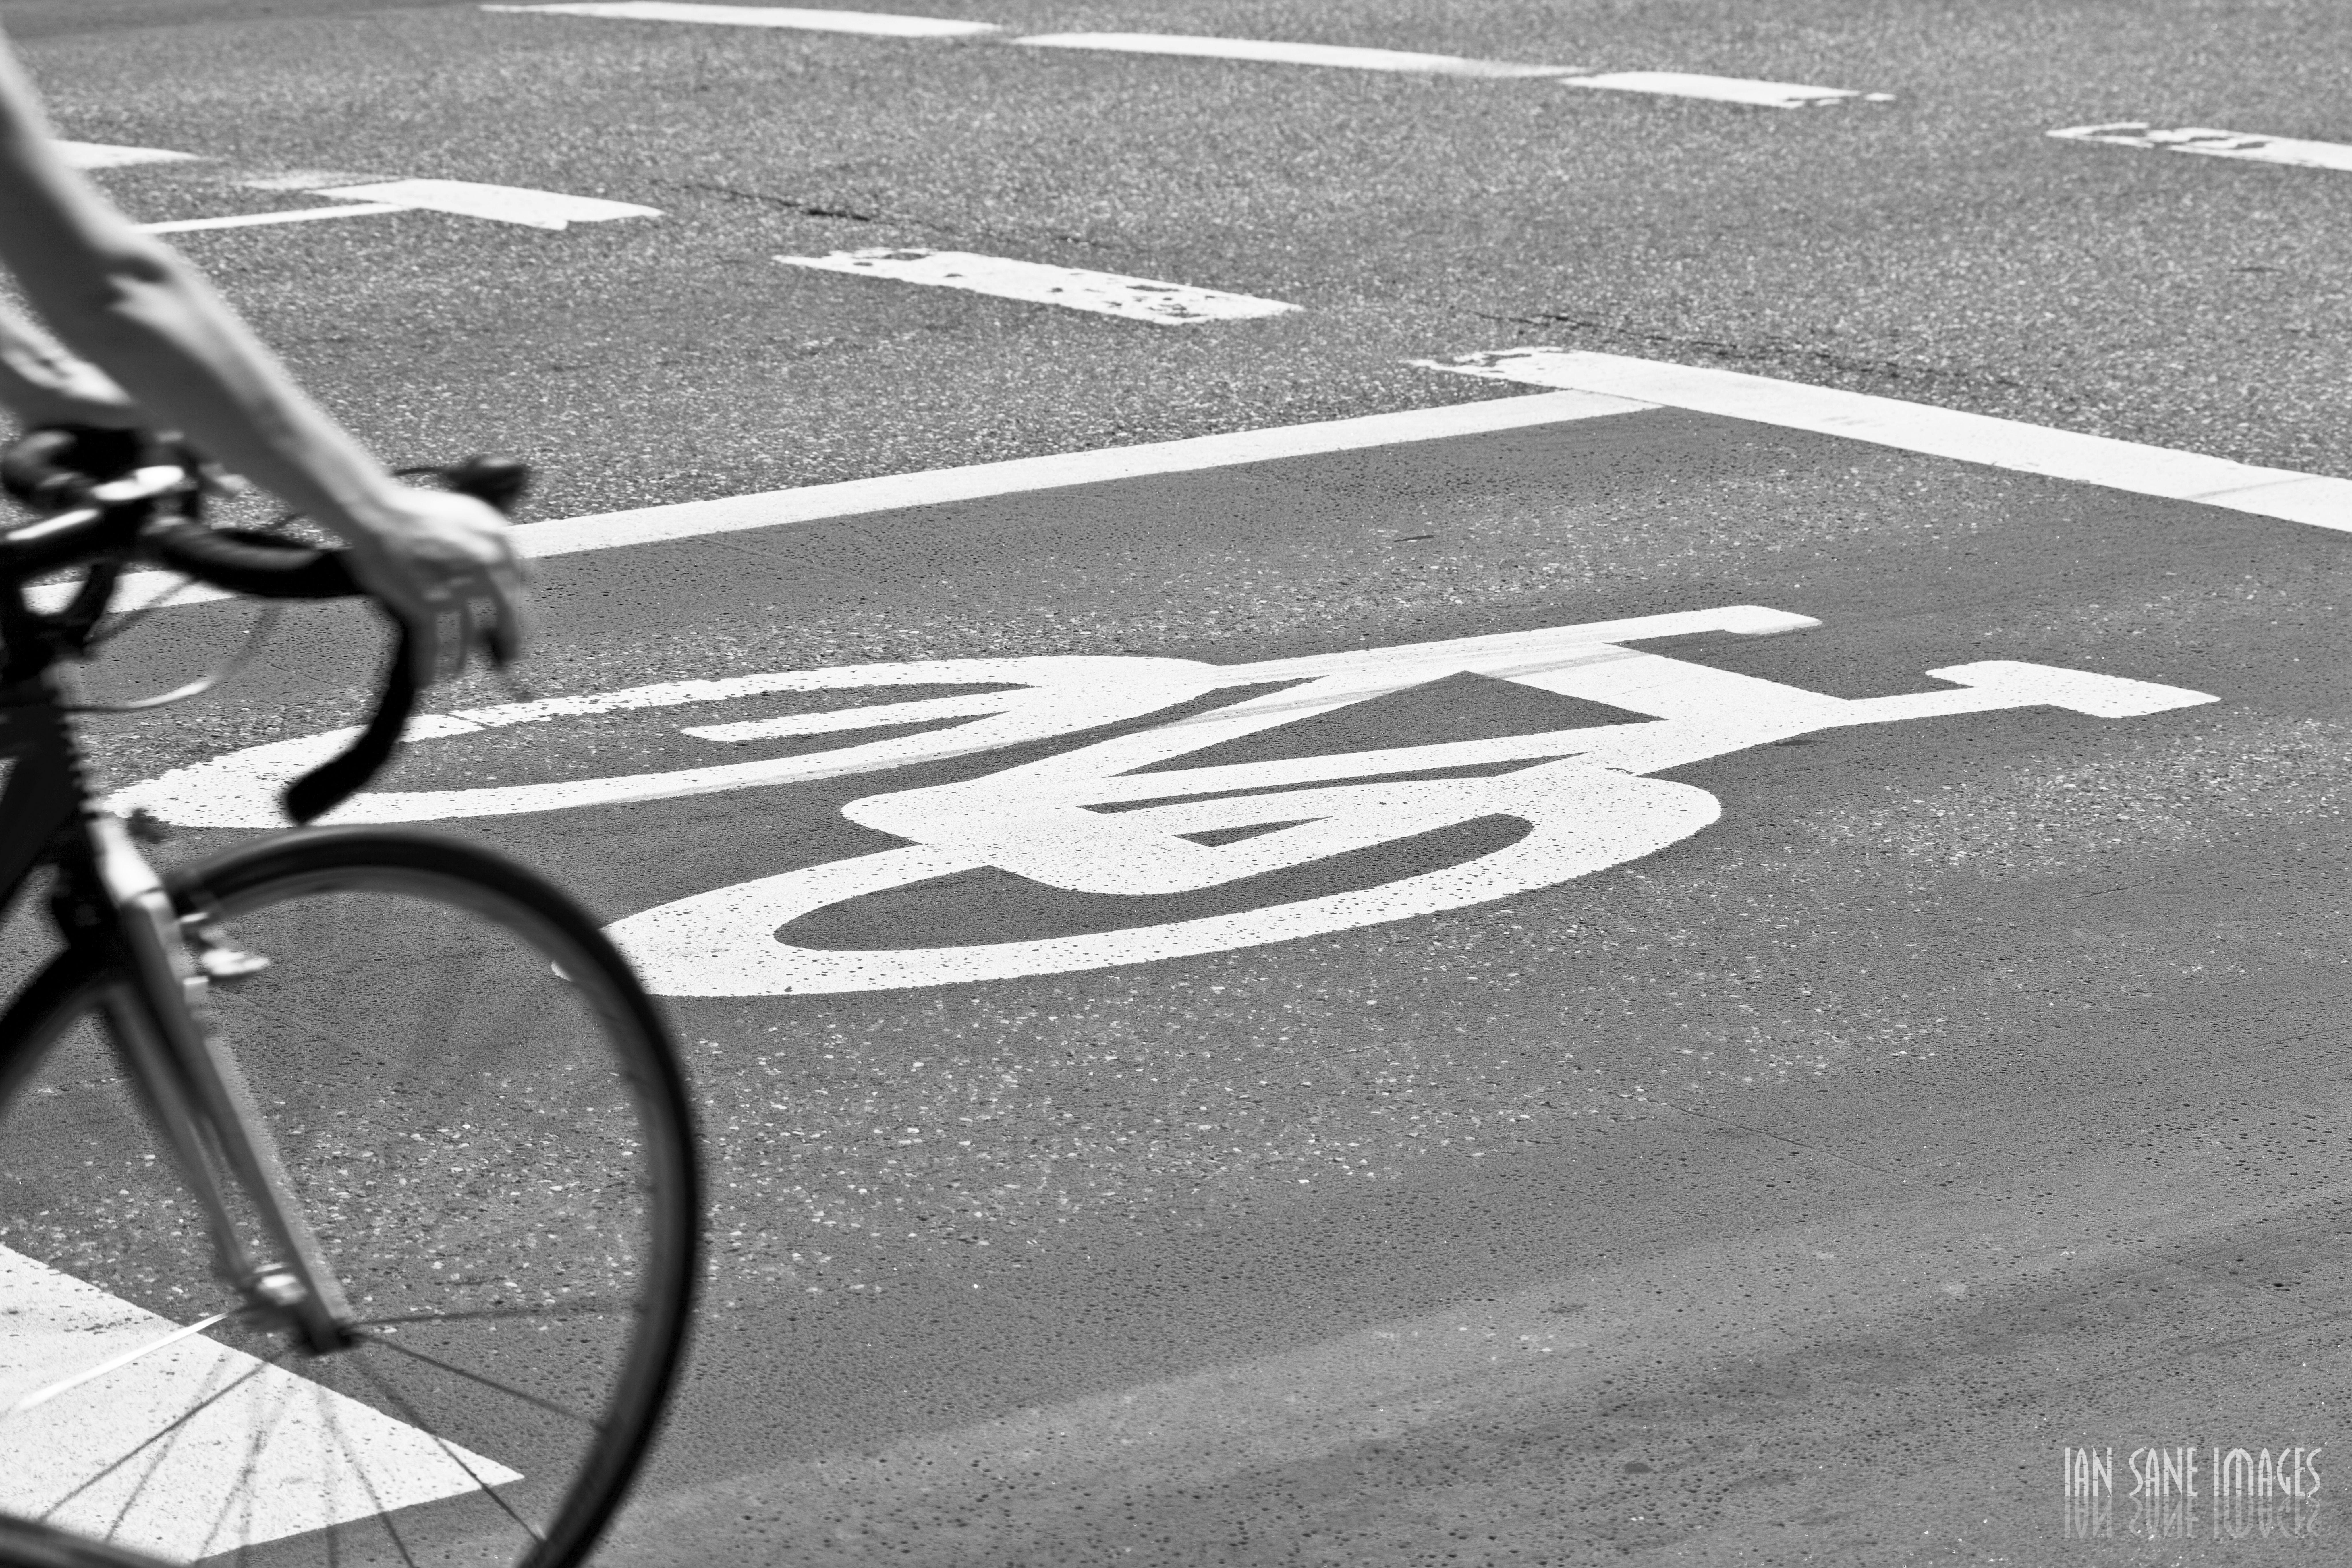
pedestrian, black and white, road, white, street, camera, photography, bicycle, bike, asphalt, downtown, cyclist, vehicle, lens, canon, black, monochrome, lane, cycling, candid, eos, cool image, is, infrastructure, mark, ii, 5d, images, usm, zebra crossing, i, taylor, broadway, oregon, portland, ian, pad, sane, ef100400mm, f4556l, peddle, pedestrian crossing, road surface, monochrome photography